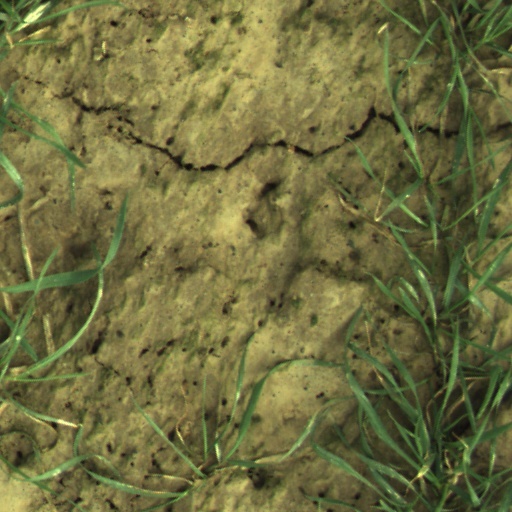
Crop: wheat